Manas Bihari Verma

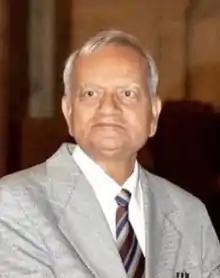
Verma in 2018

Manas Bihari Verma (29 July 1943 – 4 May 2021) was an Indian aeronautical scientist instrumental in the development of the light combat aircraft, Tejas. In 2018, he was conferred the Padma Shri civilian honour by the President of India. After his retirement he launched Mobile Science Lab aimed at promoting science education in Bihar.